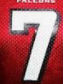
Number: 7